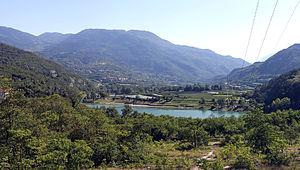
Lac de barrage
Le lac de Terlago est situé près de la ville de Terlago, à environ 7 km de Trente, dans le Trentin-Haut-Adige, en Italie.